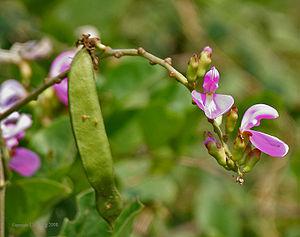
Le genre Canavalia de la grande famille des Fabaceae, comprend de 70 à 75 espèces d’origine tropicale ou subtropicale, la plupart américaines. Ce sont des lianes ligneuses ou des herbes pérennes, traînantes ou volubiles, aux feuilles trifoliolées-pennées et aux fleurs semblables à celles du pois.